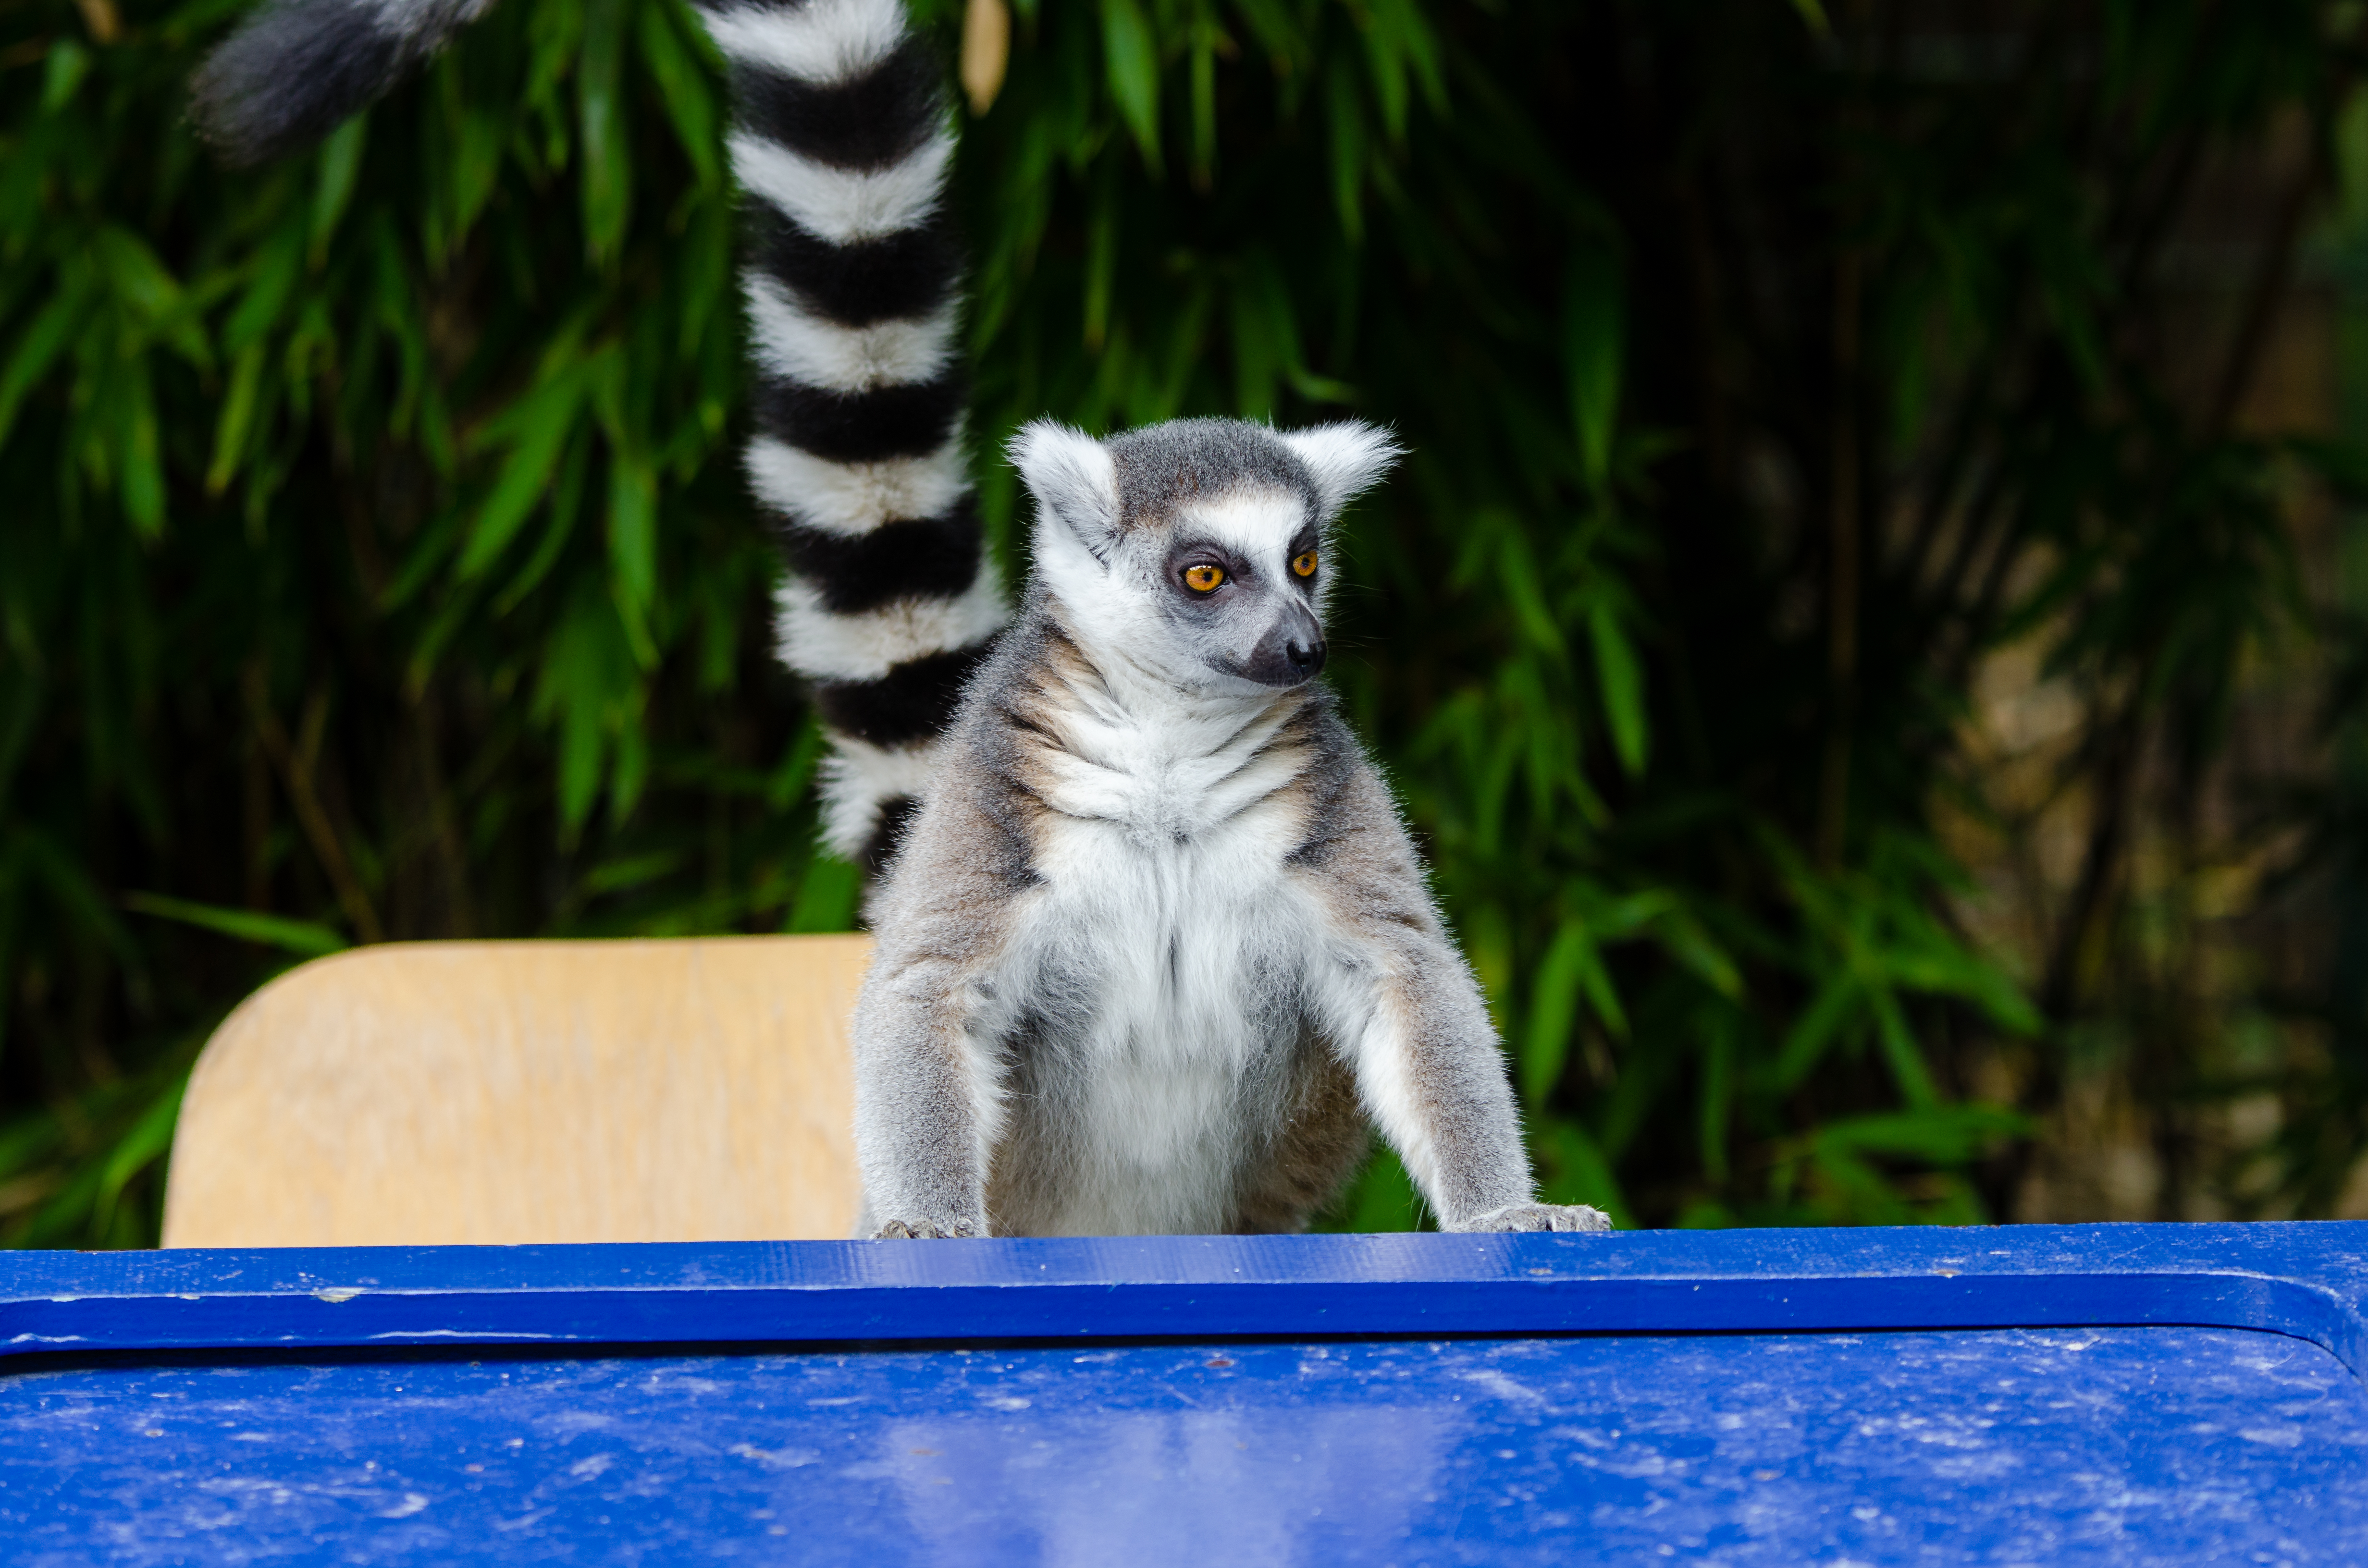
animal, wildlife, zoo, mammal, fauna, primate, madagascar, vertebrate, lemur